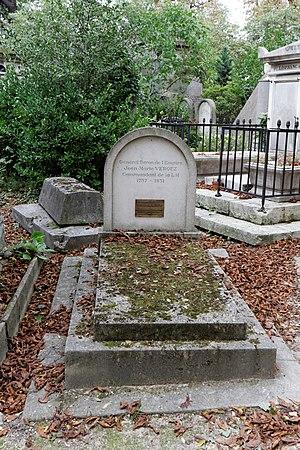
Jean-Marie Vergez, né le 12 juin 1757 à Saint-Pé-de-Bigorre, et mort le 20 juin 1831 à Paris, est un général français de la Révolution et de l’Empire.